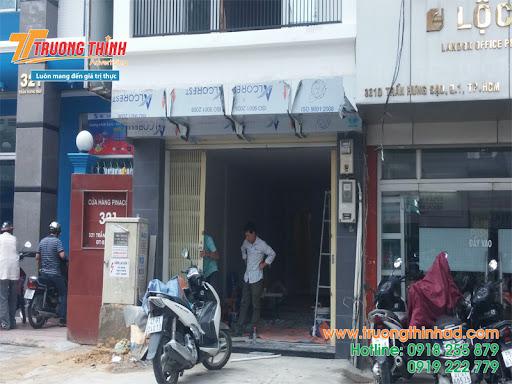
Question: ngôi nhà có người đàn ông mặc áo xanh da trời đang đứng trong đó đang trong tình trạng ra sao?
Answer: ngôi nhà đó đang trong quá trình thi công